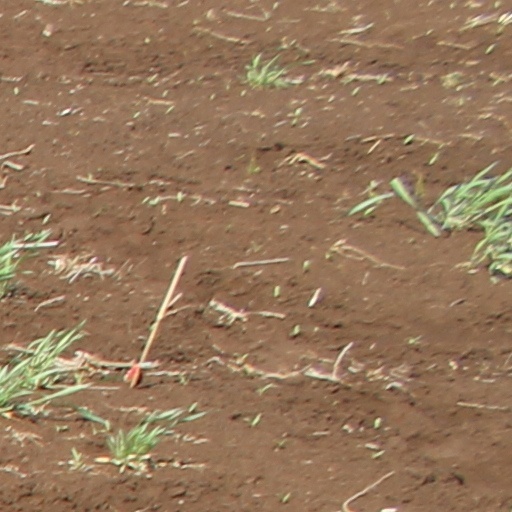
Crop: wheat